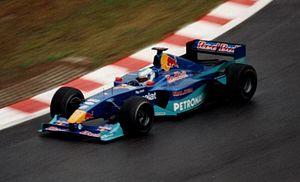
La Sauber C19 est la monoplace de Formule 1 engagée par l'écurie Sauber lors de la saison 2000 de Formule 1. Elle est pilotée par le Brésilien Pedro Diniz et le Finlandais Mika Salo. Les pilotes d'essais sont le Finlandais Kimi Räikkönen et le Brésilien Enrique Bernoldi. La C19 est mue par un moteur Ferrari 048, rebadgé Petronas.